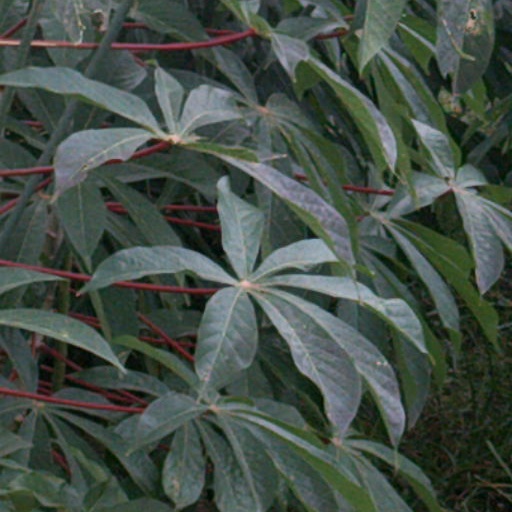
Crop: cassava